Organorhodium chemistry

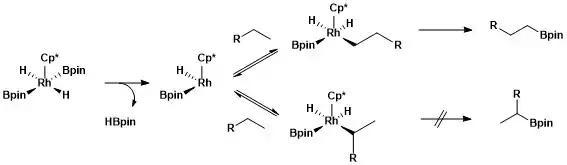
Rh-catalyzed borylation reactions involve Rh(V) intermediates.

Cyclometalated rhodium compounds constitute an important class of organometallic chemistry. Although such compounds are well documented in the literature rhodium(III) cyclometalates with azo function are spare. A typical example of this category viz. novel hexacoordinated orthometalated rhodium(III) thiolato complex trans-[Rh(CNS)Cl(PPh)] was synthesized from benzyl 2-(phenylazo)phenyl thioether and RhCl·3HO in the presence of excess PPh via in situ C(sp)−H and C(sp)−S bond scissions. This is the first example for a coordination compound of (phenylazo)thiolate ligand. The mechanism of formation of orthometalated azobenzene derivative was described to proceed via initial coordination of azo-nitrogen followed by electrophilic substitution at the pendant phenyl ring. PPh plays a crucial role in the C(sp)−S cleavage process. Reductive cleavage by single electron transfer (SET) mechanism is likely to be operative for the C−S bond cleavage. Unlike analogous (phenylazo)phenolato compound the orthometalated thiolato complex exhibits a fully reversible oxidative wave at 0.82 V vs Ag/AgCl and this response is supposed to be primarily centered on the thiolato sulfur atom.